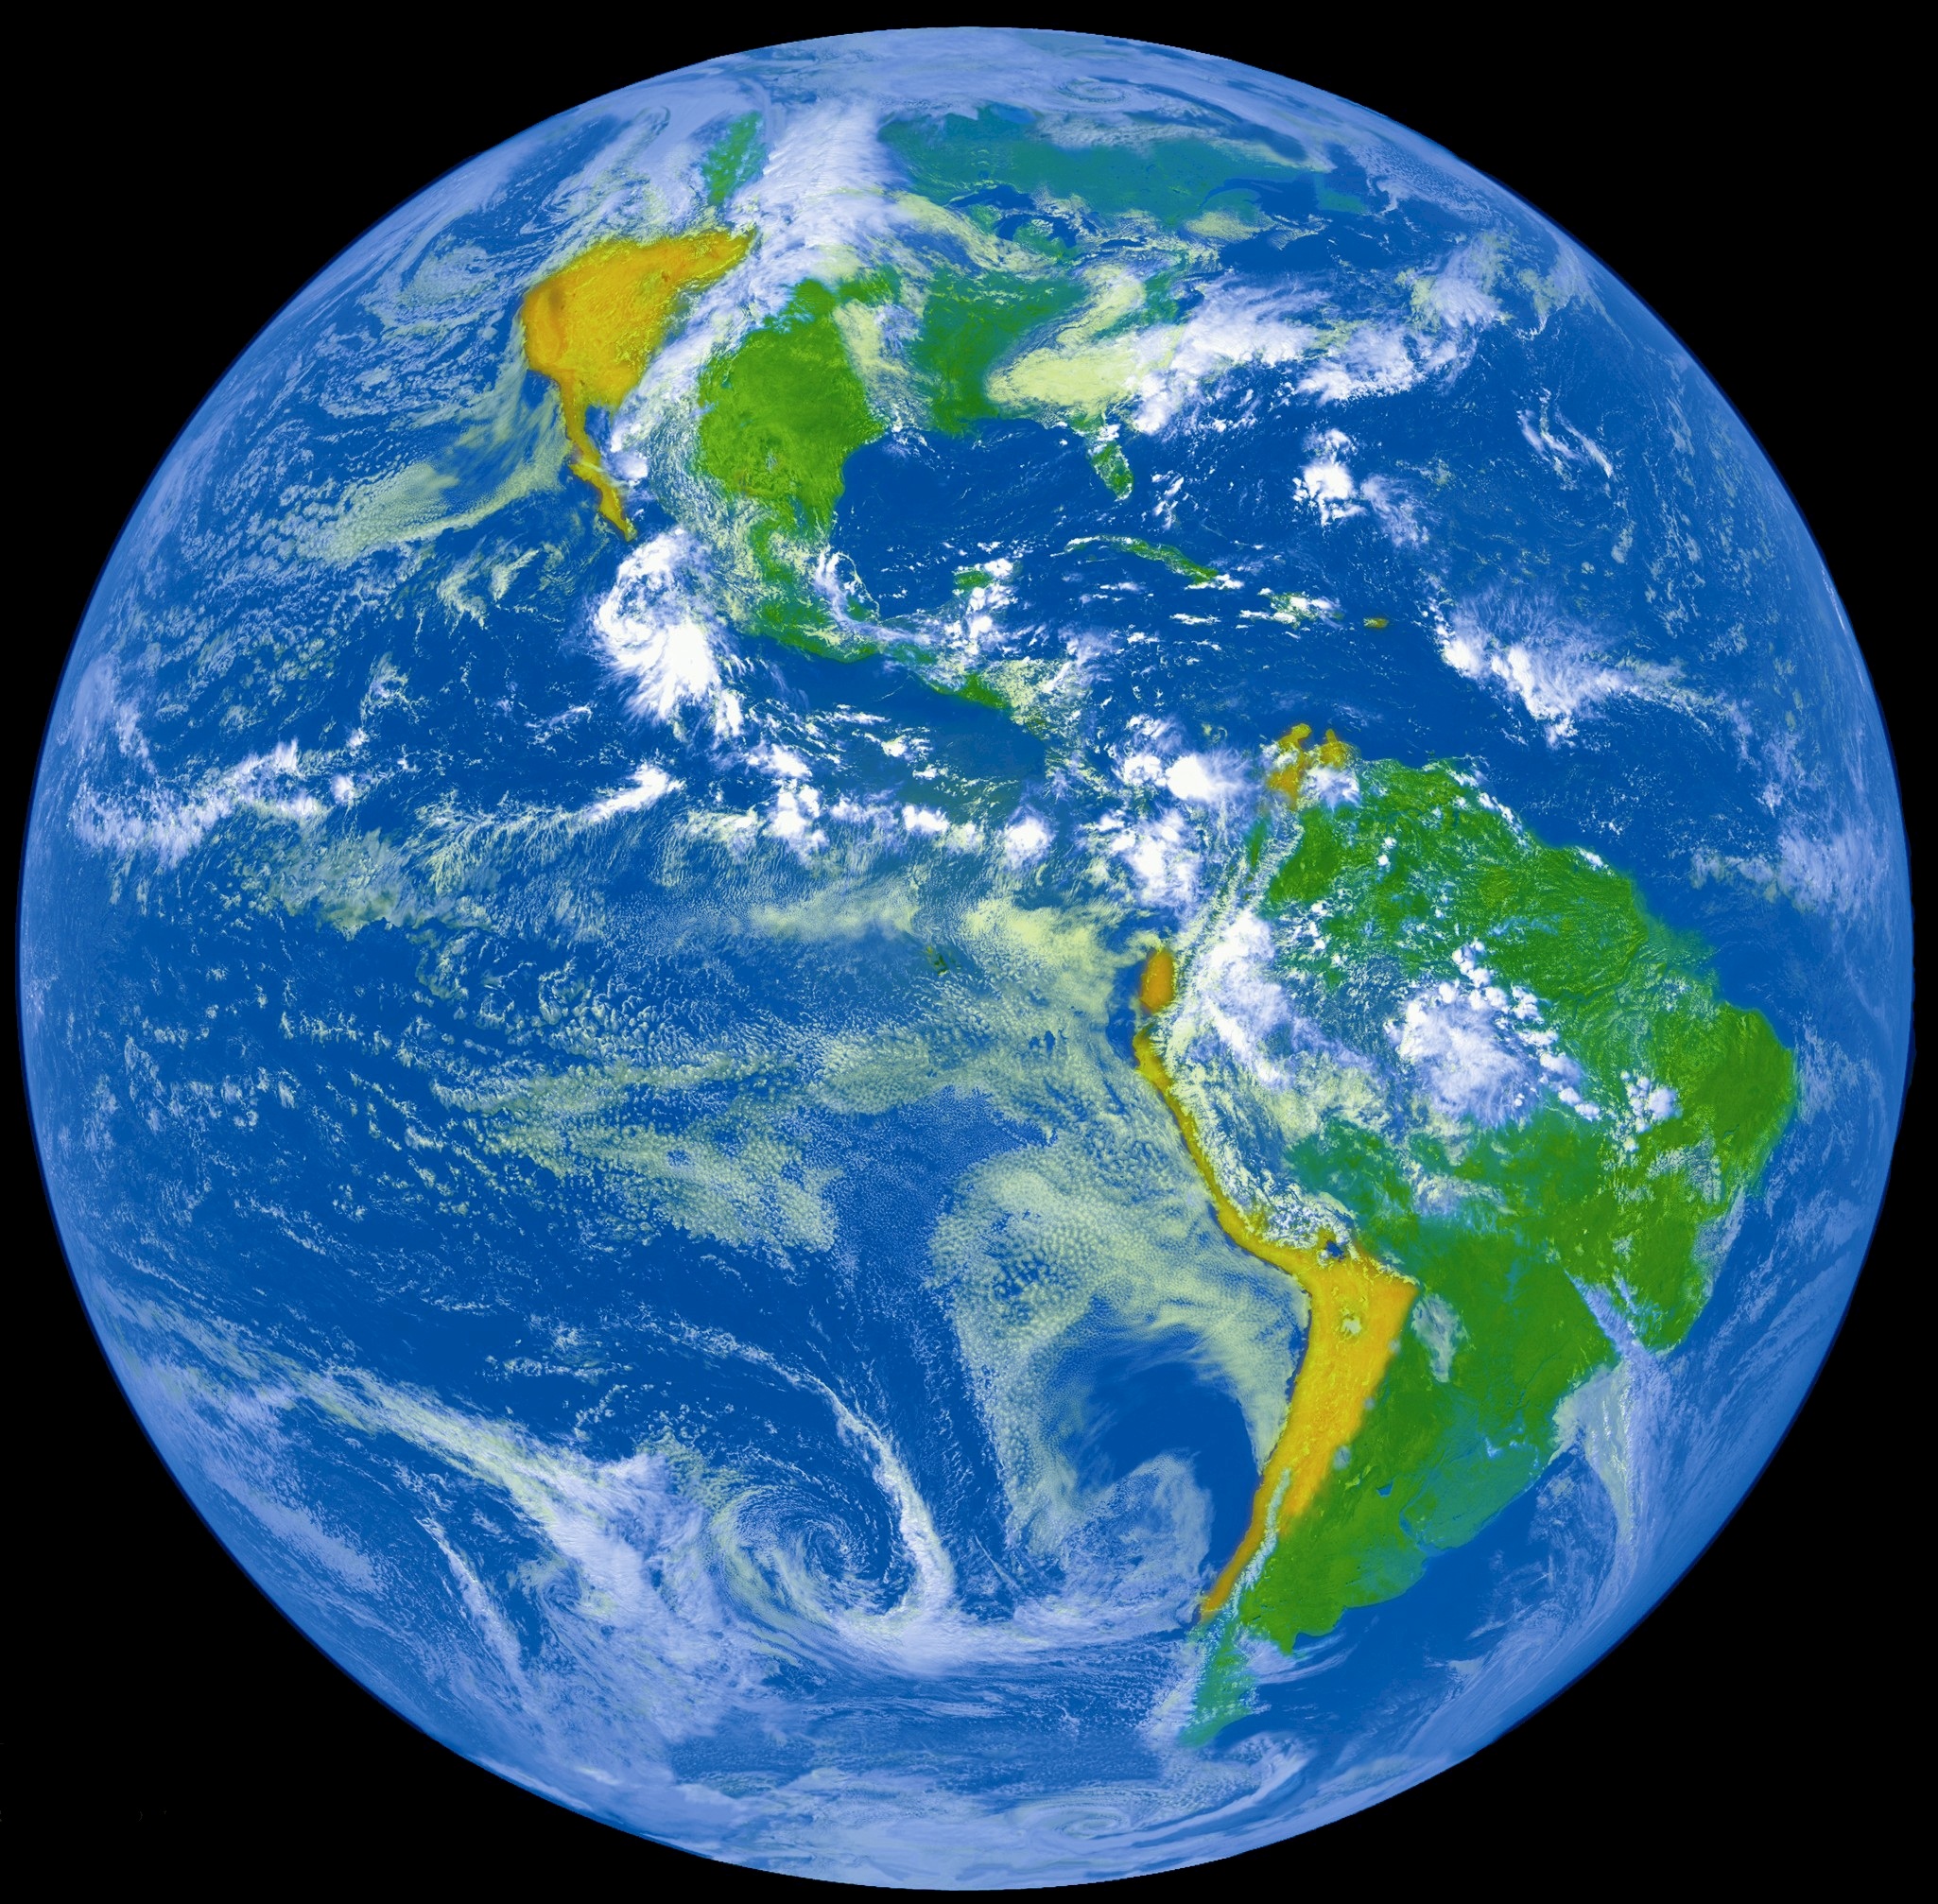
cosmos, round, view, atmosphere, space, satellite, earth, sphere, planet, astronomical object, atmosphere of earth, blue marble